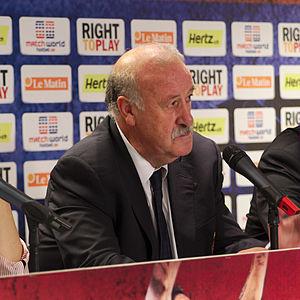
Vicente del Bosque González, 1ᵉʳ marquis de Del Bosque, né le 23 décembre 1950 à Salamanque, Espagne, est un joueur de football espagnol désormais reconverti en entraîneur. Il est principalement connu pour avoir été l'entraîneur du Real Madrid de 1999 à 2003, période durant laquelle il a, entre autres, permis au club de remporter deux Ligue des champions en trois ans.